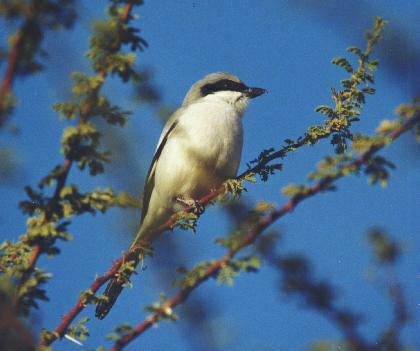
A photo of a great grey shrike